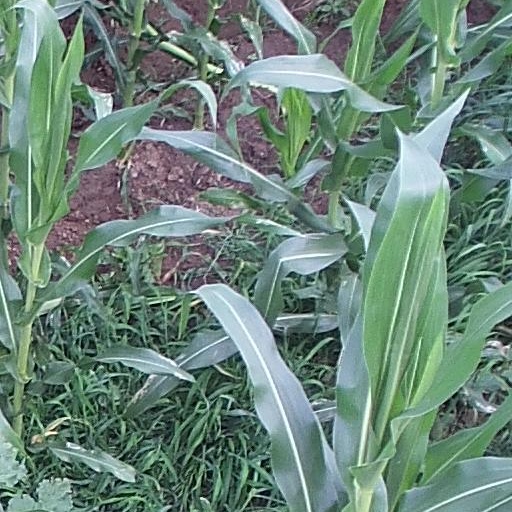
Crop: maize; corn